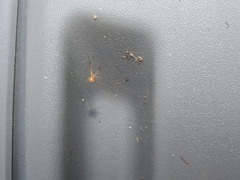
Species: Lactrodectus_hesperus